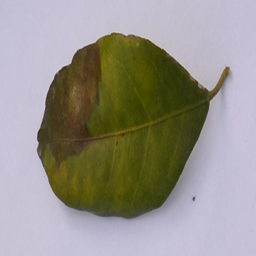
Plant part: leaf
Disease: black_spot